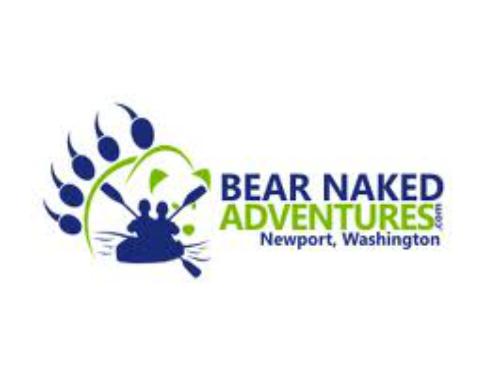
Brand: Bear Naked
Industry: Food